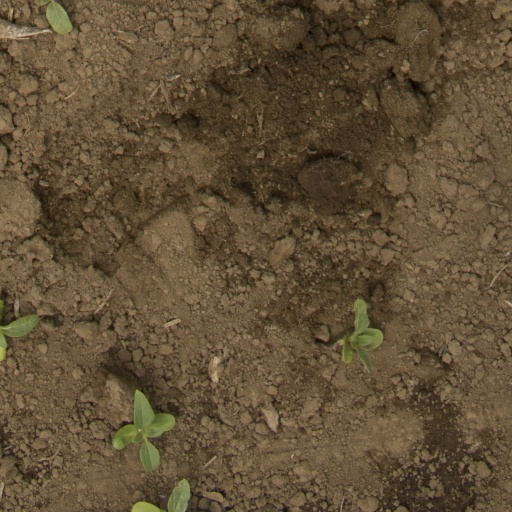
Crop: Jerusalem artichoke